Tipping points in the climate system

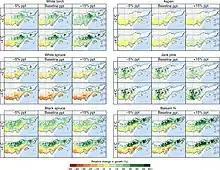
The response of six tree species common in Quebec's forests to and warming under different precipitation levels.

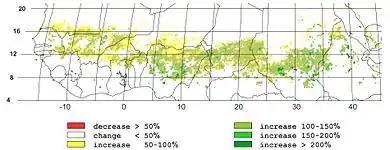
Greening of the Sahel between 1982 and 1999

Perennially frozen ground, or permafrost, covers large fractions of land – mainly in Siberia, Alaska, northern Canada and the Tibetan plateau – and can be up to a kilometre thick. Subsea permafrost up to 100 metres thick also occurs on the sea floor under part of the Arctic Ocean. This frozen ground holds vast amounts of carbon from plants and animals that have died and decomposed over thousands of years. Scientists believe there is nearly twice as much carbon in permafrost than is present in Earth's atmosphere.